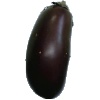
Label: Eggplant 1